Benjamin Handley Geary

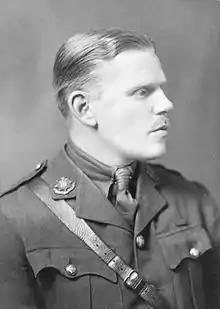

Major Benjamin Handley Geary VC (29 June 1891 – 26 May 1976) was a British Army recipient of the Victoria Cross, the highest and most prestigious award for gallantry in the face of the enemy that can be awarded to British and other Commonwealth forces.